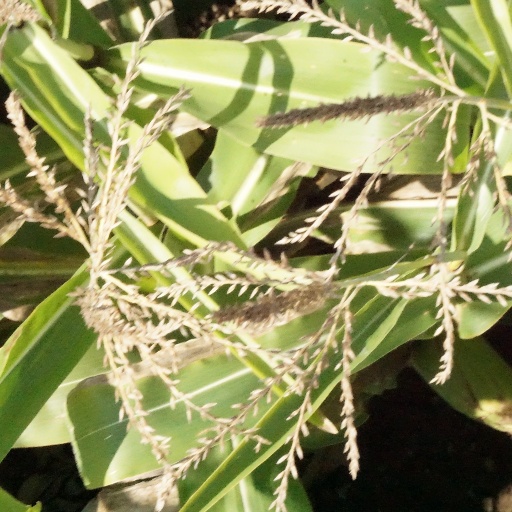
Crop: maize; corn